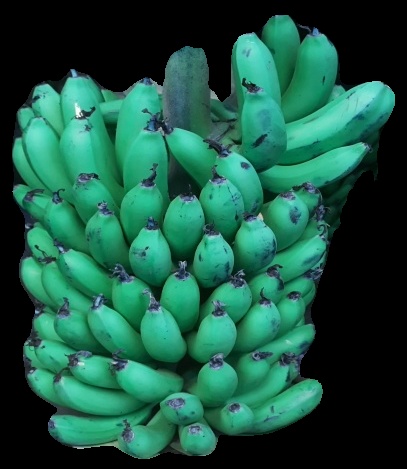
Variety: pachbale
Grade: grade1